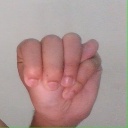
अक्षर: म